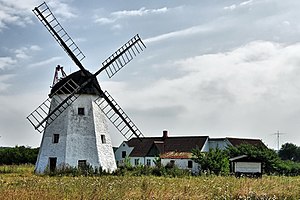
Fredede bygninger i Bornholms Regionskommune
Myreagre Mølle øst for Aakirkeby på Bornholm
Denne liste over fredede bygninger i Bornholms Regionskommune viser alle fredede bygninger i Bornholms Regionskommune, bortset fra kirker. Listen bygger på data fra Kulturarvsstyrelsen.